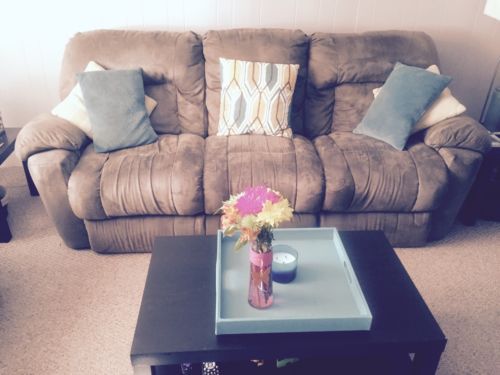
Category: sofa